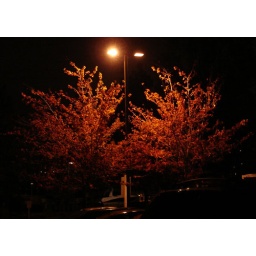
Georgous autumn trees lit by a street lamp in the parking lot at the I Love Sushi resteraunt.